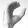
ASL letter: C